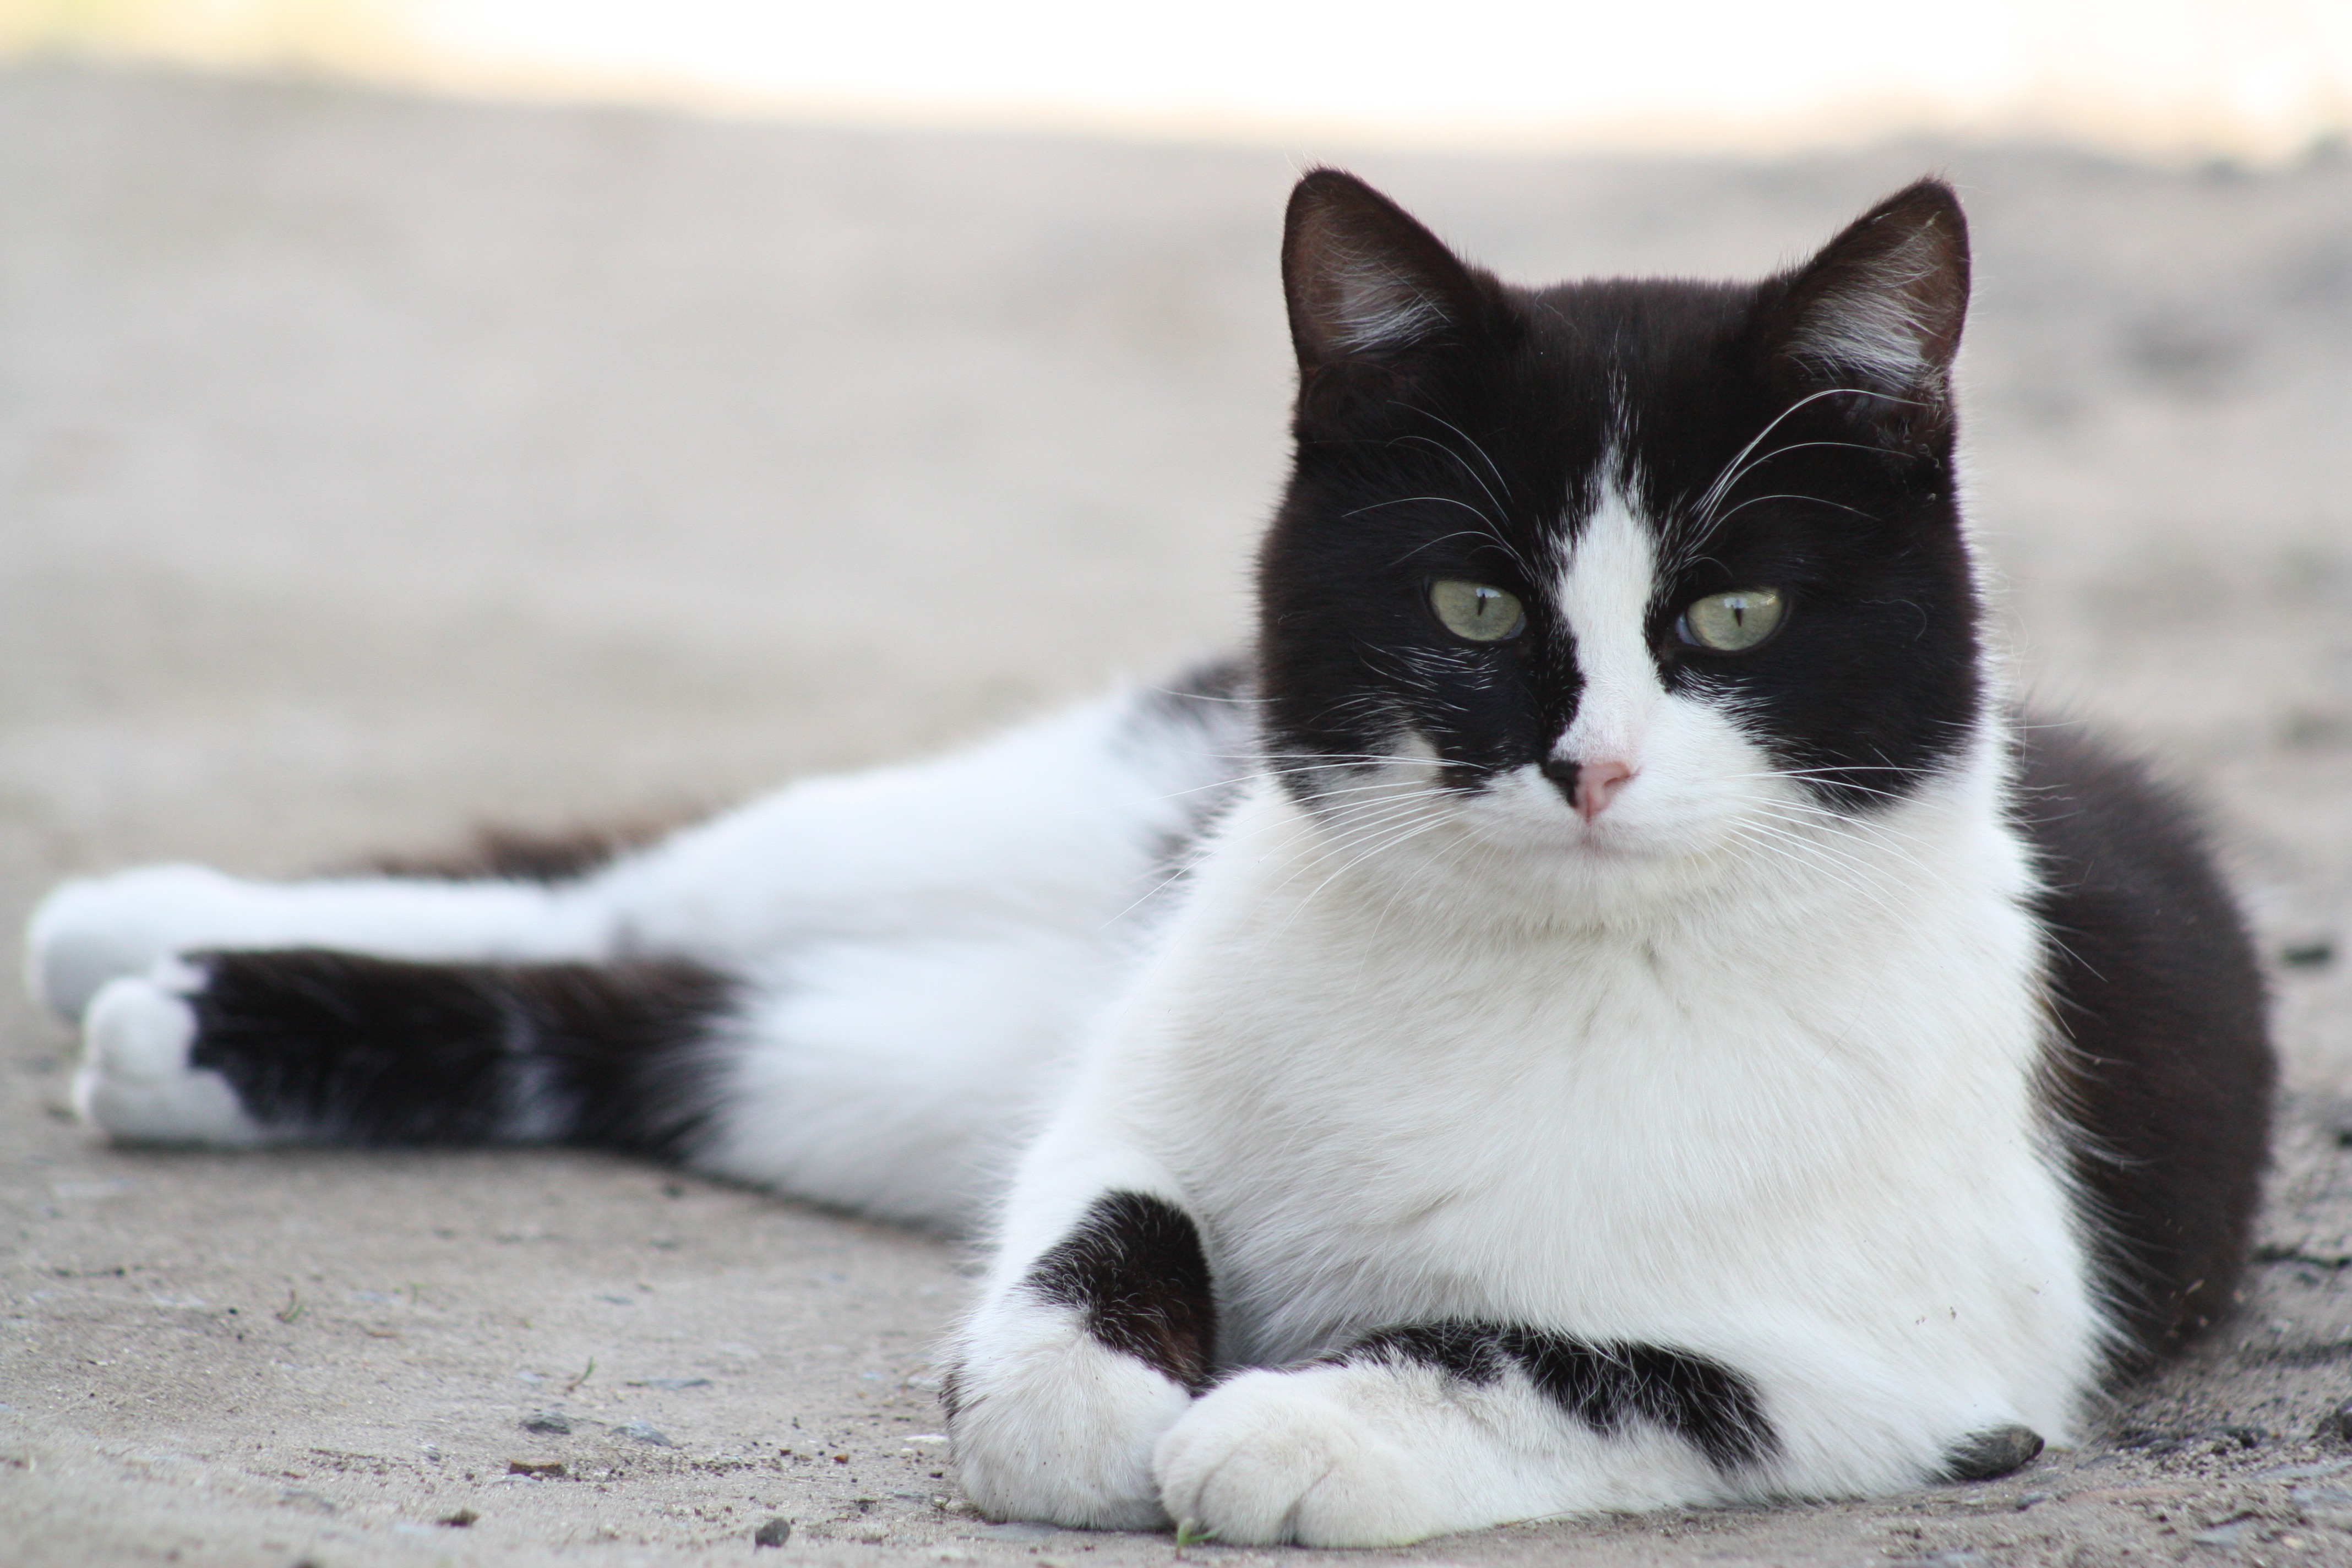
black and white, cute, pet, fur, kitten, cat, black, fauna, pets, whiskers, snout, animals, cat eyes, cat's eye, black and white cat, european shorthair, cat person, small to medium sized cats, cat like mammal, domestic short haired cat, aegean cat